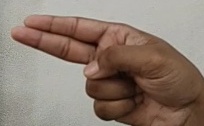
ASL sign: H